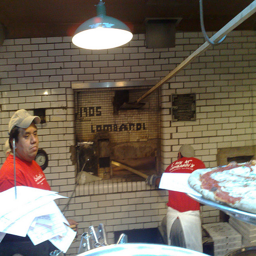
A large pizza is being carried while another is in the oven.
Gentleman are cooking a pizza in a kitchen
Employees work the oven of a pizza making establishment.
Two guys are working in a pizza restaurant.
Two men are behind the counter of a pizza shop.